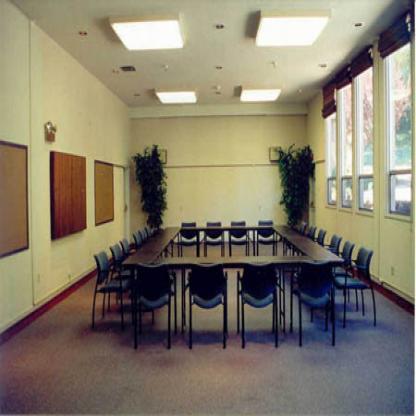
Scene: Indoor